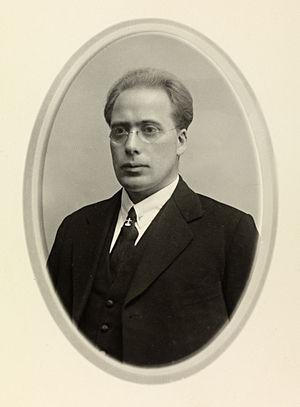
Inge Krokann, né le 19 août 1893 et mort le 27 septembre 1962, est un écrivain norvégien. Son œuvre la plus célèbre I Dovre Sno, est une histoire épique de la famille Loe au Moyen Âge. En raison de son écriture pleine d’expressions locales, si fortement liée à l'utilisation du dialecte Oppdal et de son idiosyncrasique Nynorsk, ses œuvres sont en grande partie inaccessibles et difficiles à traduire.